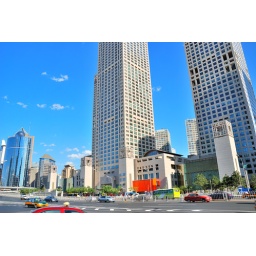
Skyscraping office buildings in flourishing city- Beijing, China